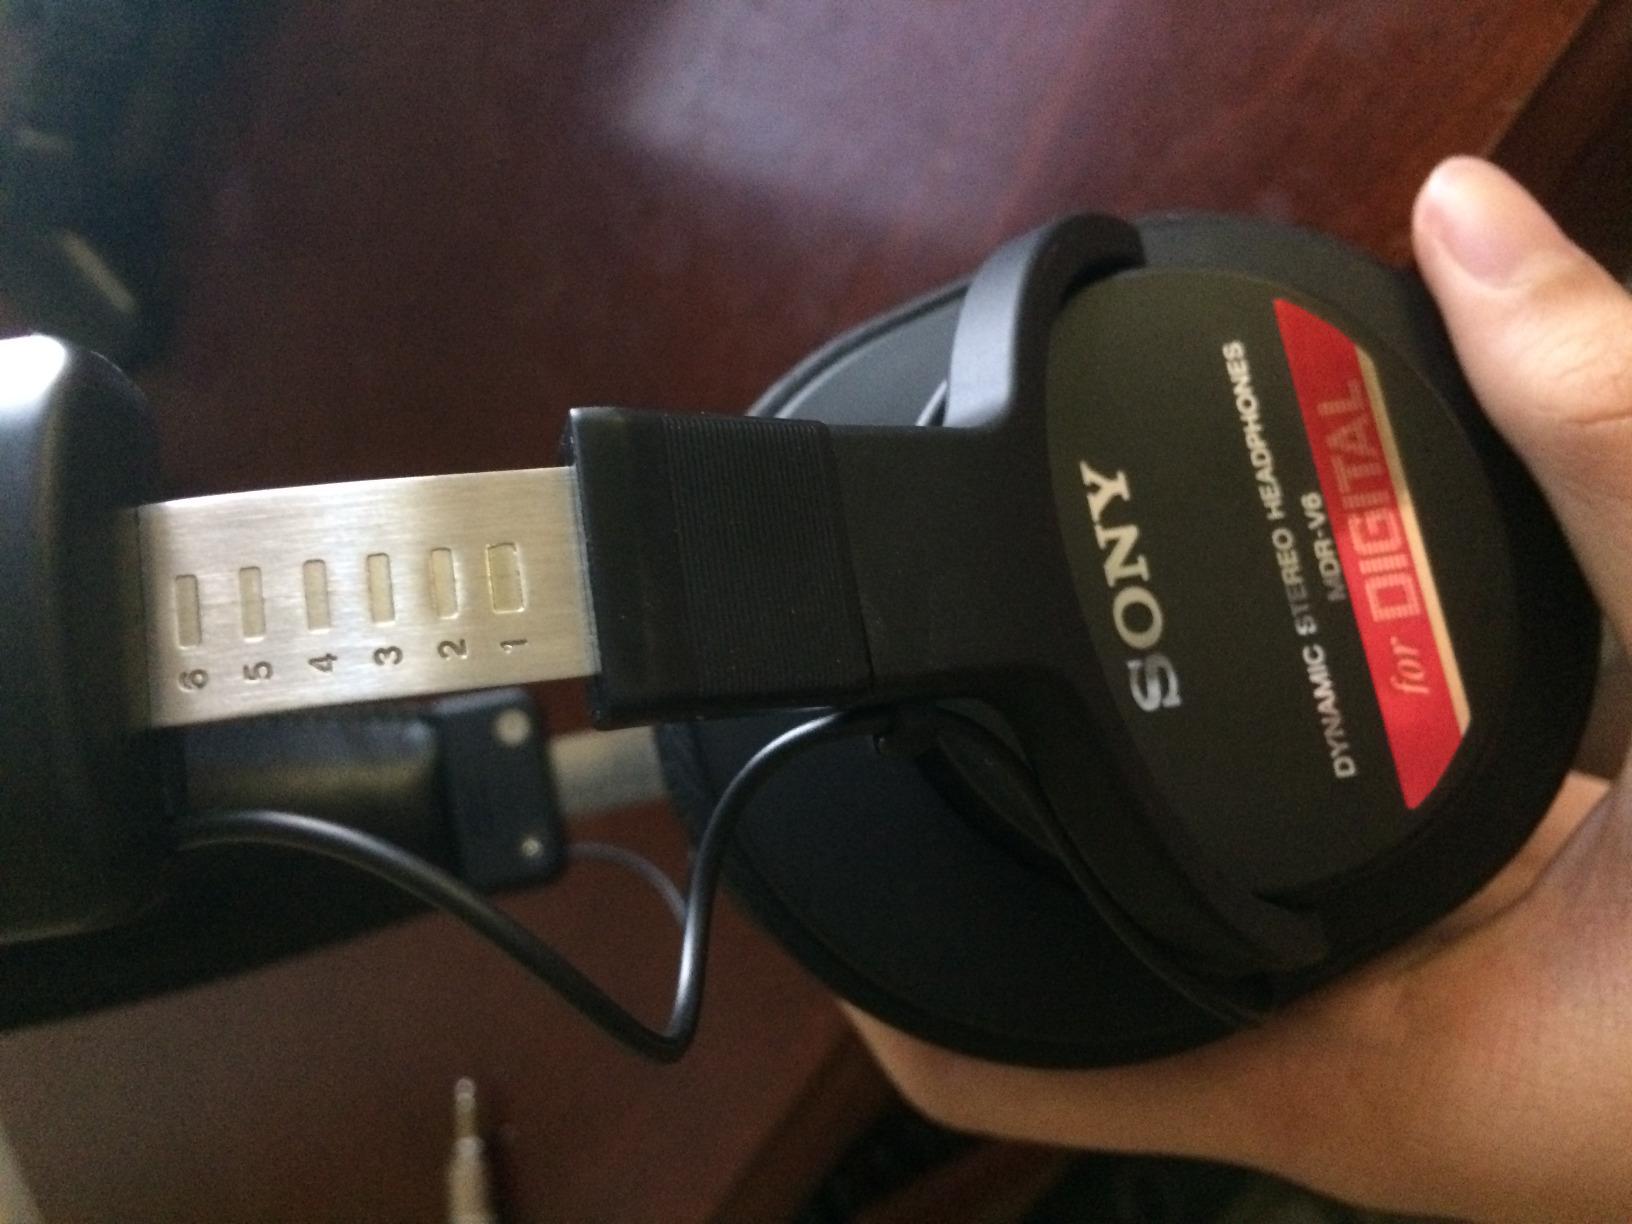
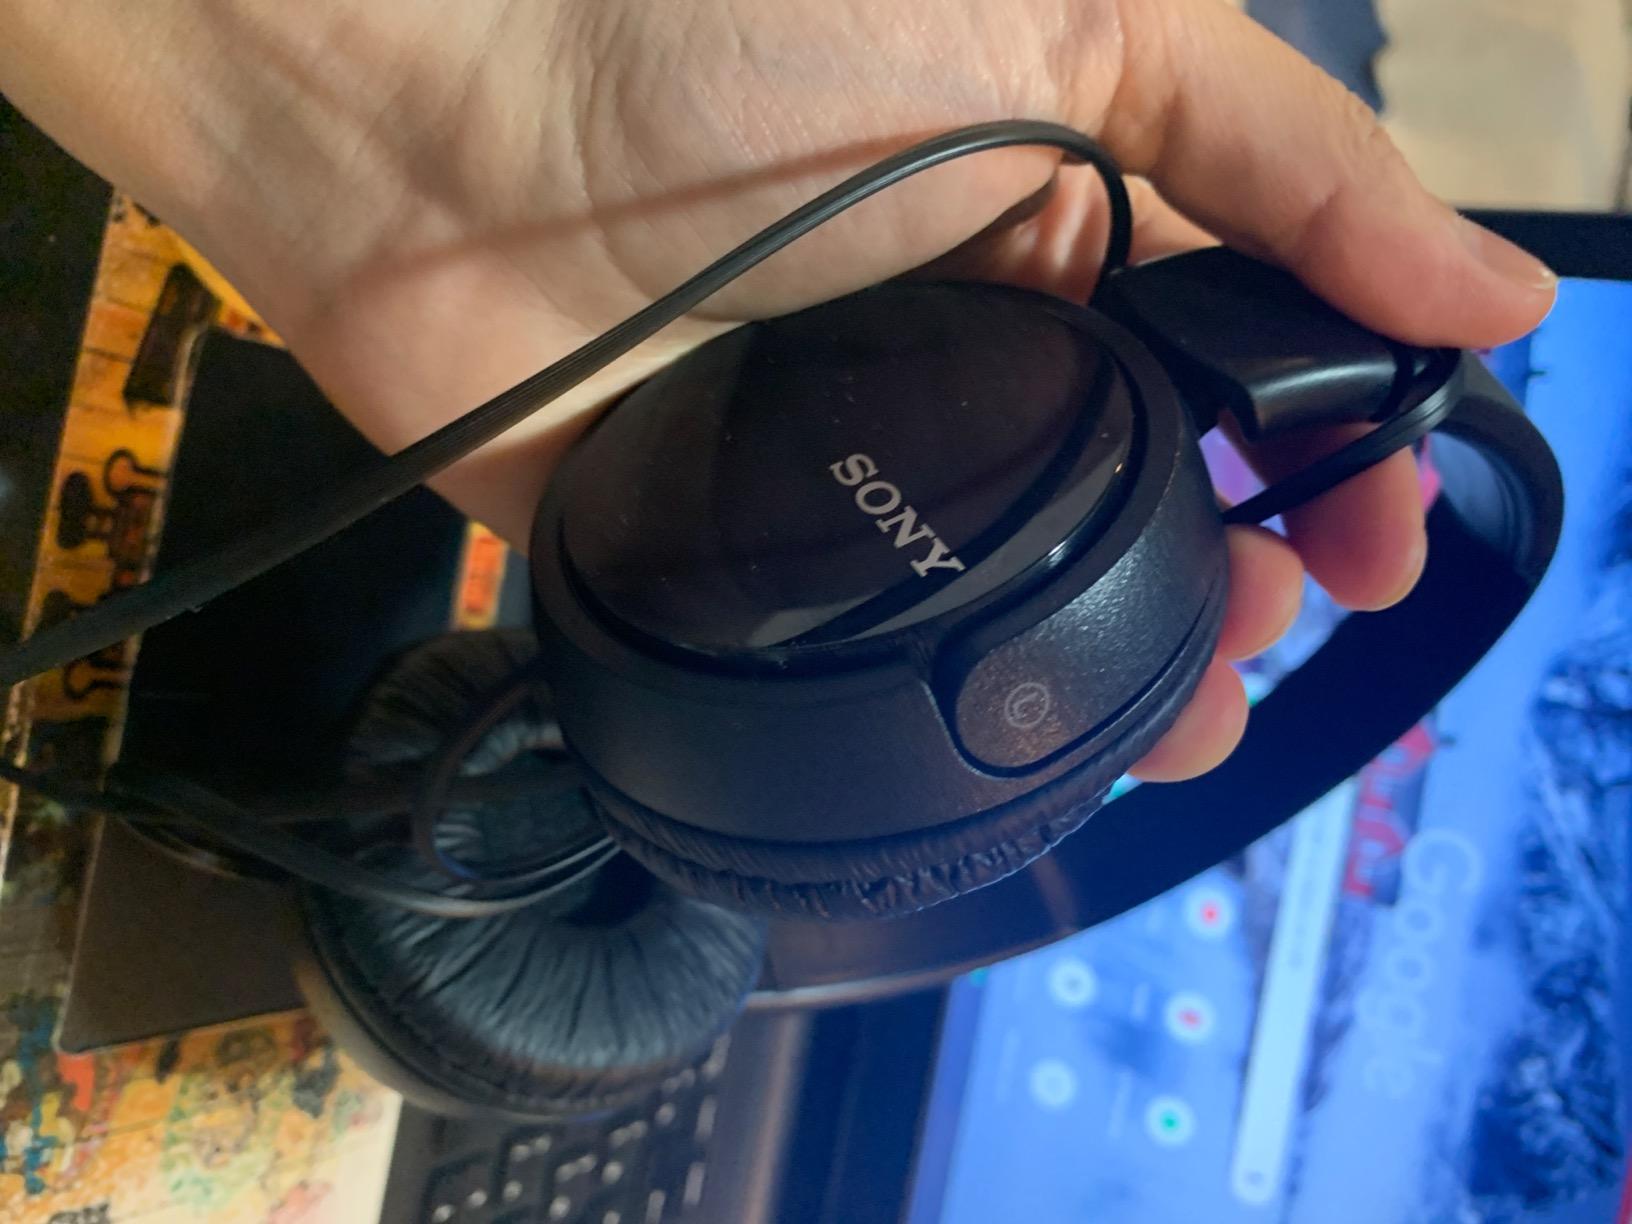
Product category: headphones
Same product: no